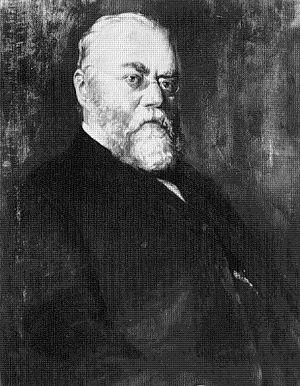
Richard Gottfried Hoche est un philologue et directeur de lycée allemand. Il a également contribué à environ 200 entrées du dictionnaire allemand Allgemeine Deutsche Biographie.